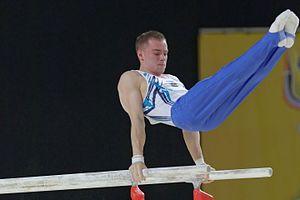
Championnats d'Europe de gymnastique artistique 2015.